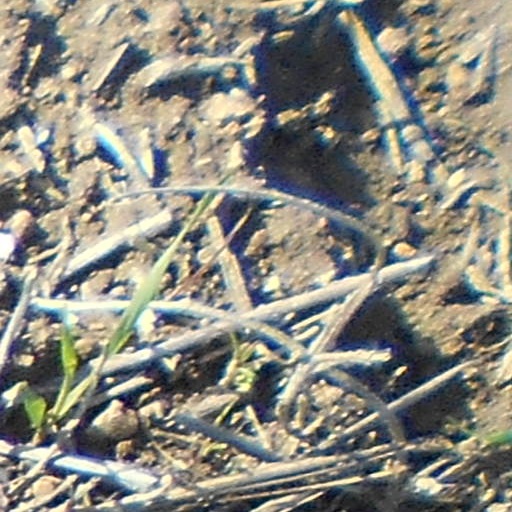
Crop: wheat